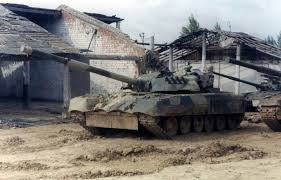
Label: Tank